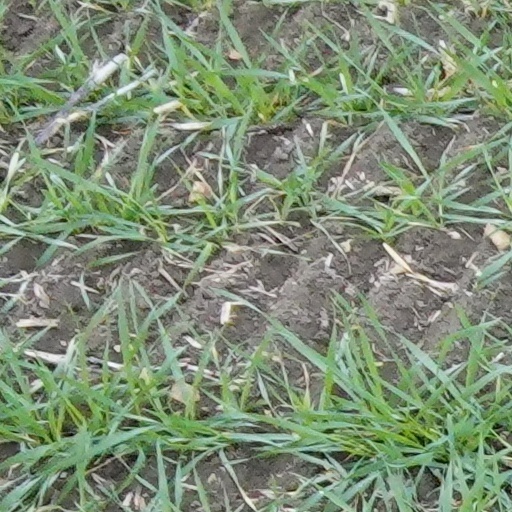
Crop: wheat